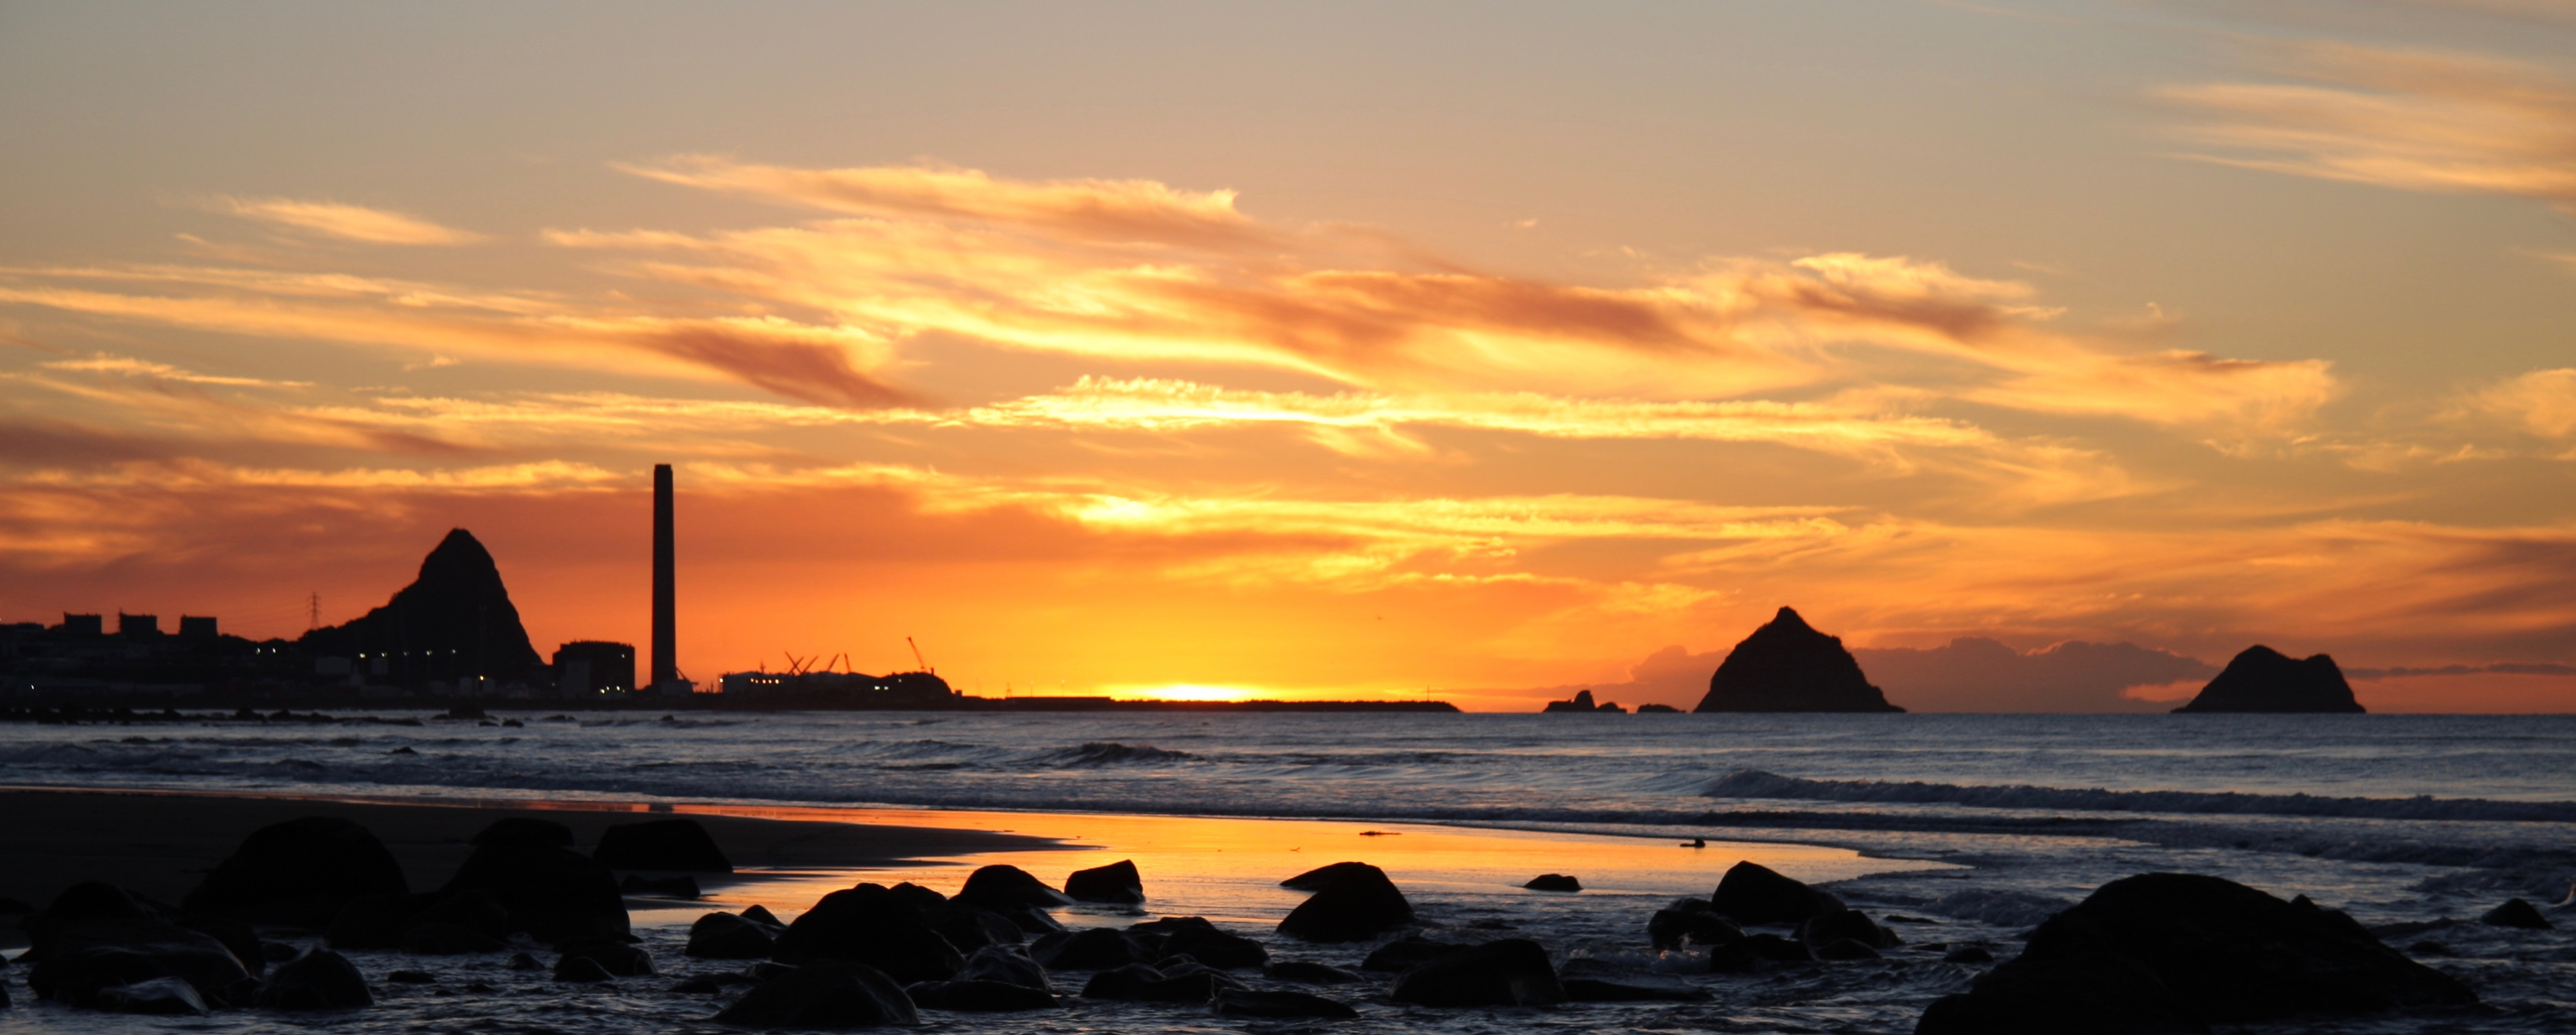
landscape, sunset, beach, rocks, gold, orange, water, reflections, sky, horizon, sea, afterglow, calm, sunrise, ocean, shore, coast, evening, dusk, dawn, red sky at morning, cloud, wave, coastal and oceanic landforms